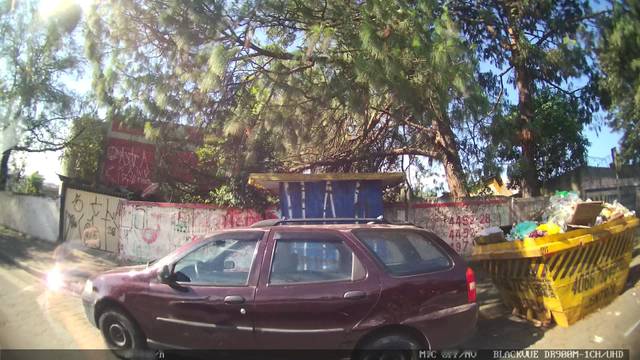
Region: Brazil
Coordinates: -23.706, -46.501